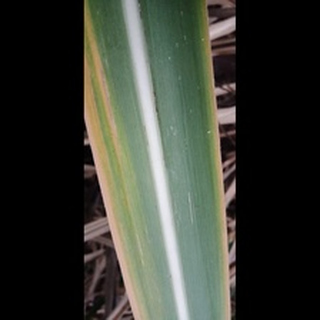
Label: sugarcane_yellow_leaf_disease